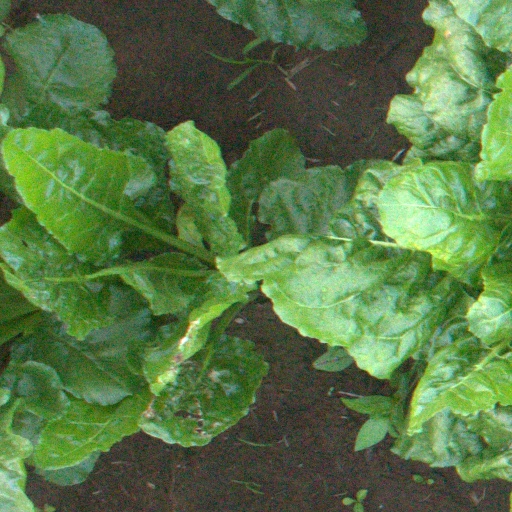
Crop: sugar beet